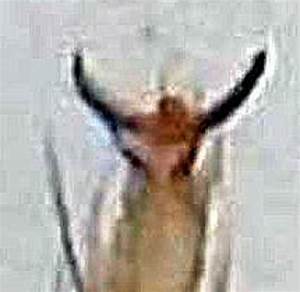
Label: ragno